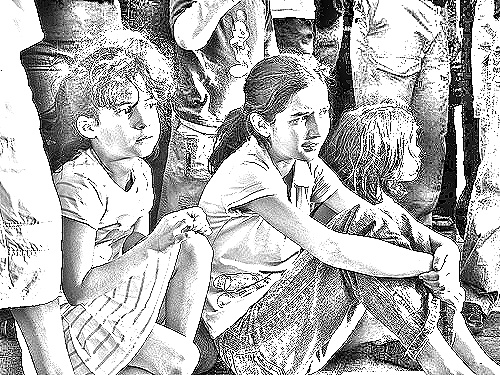
Portrait style: Sketch Portrait